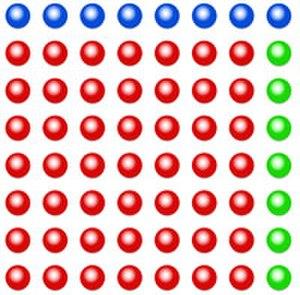
La méthode de calculer des carrés parfait chez les grecs
En mathématiques, l’algèbre géométrique regroupe des méthodes géométriques, utilisées par les Grecs de l'Antiquité, pour établir des résultats maintenant classés dans la branche mathématique appelée algèbre. Ces techniques permettent la mise en évidence des propriétés élémentaires de la multiplication, d’effectuer des calculs comme la somme des premiers nombres entiers, ou impairs. Elles permettent d’établir des résultats comme des identités remarquables ou de résoudre une équation du second degré. L’algèbre géométrique fournit aussi des méthodes de résolution plus complexes, comme celles qui montrent l’existence de nombres irrationnels.